Haut de la Garenne

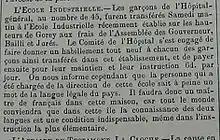
An account of the opening of the industrial school in 1867 in "La Nouvelle Chronique de Jersey"

Haut de la Garenne began in 1867 as an industrial school for "young people of the lower classes of society and neglected children". The construction of the school was funded at a cost of £2,410 by the Assembly of Governor, Bailiff and Jurats in order to house and educate boys formerly looked after at the General Hospital in Saint Helier. On 22 June 1867, 45 boys were transferred by coach to the new institution, overseen by Jurats Neel and Aubin, Charles Simon, director of the hospital, and Mr. Higginbottom, master of the new school.